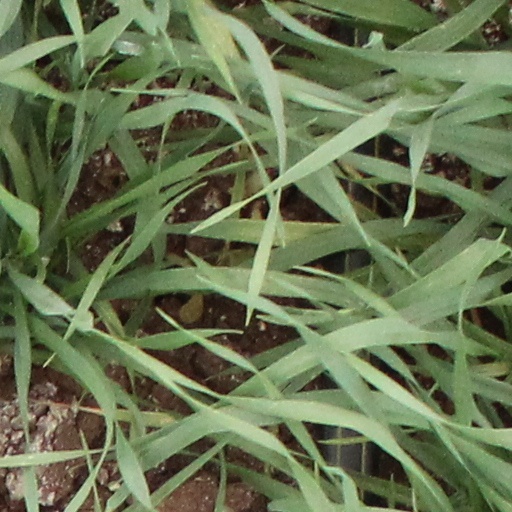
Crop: wheat